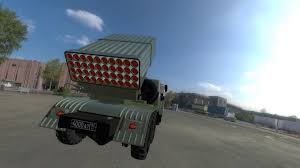
Label: Self Propelled Artillery